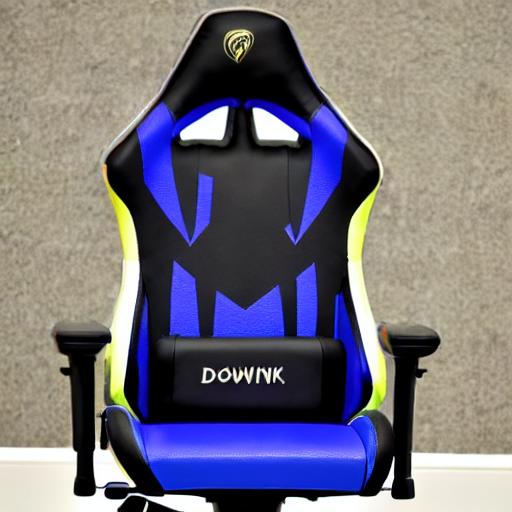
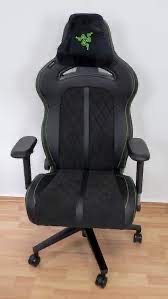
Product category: items_chair
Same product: no